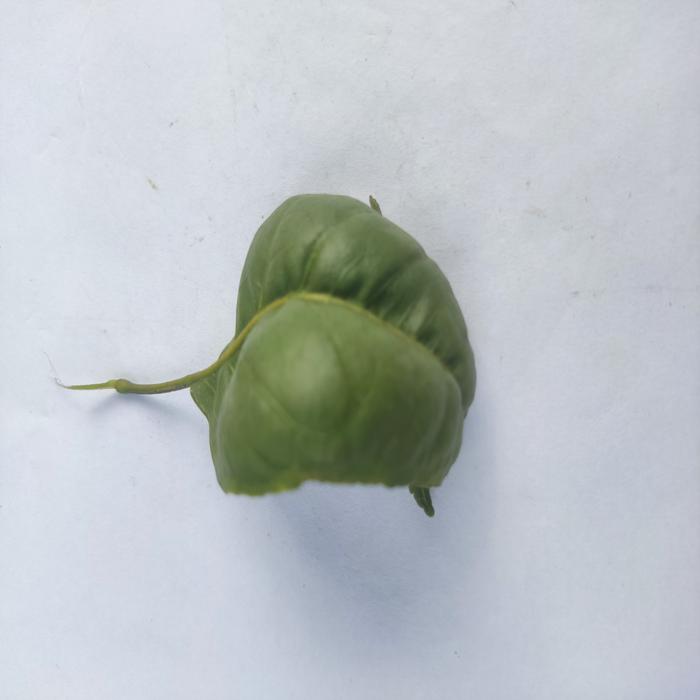
Crop: Aegle Marmelos
Leaf condition: Leaf_Curl